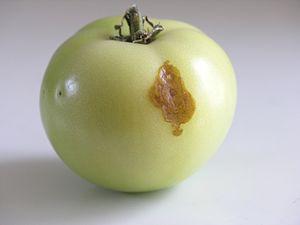
L'hygiène des aliments comporte l'ensemble des pratiques visant à ce que les aliments aliments mis sur le marché ne soient ni nocifs ni inacceptables pour la consommation en raison d'altérations par des micro-organismes sans caractère nocif. On dit par conséquent que l'hygiène a deux composantes, la sécurité et la salubrité. La sécurité des aliments est aussi appelée innocuité ou sécurité sanitaire des aliments. L'hygiène des aliments comprend un certain nombre de bonnes pratiques à suivre lors de manipulation des aliments dans le but de prévenir l'altération des aliments et les atteintes potentielles à la santé. En complément des bonnes pratiques d'hygiène, les industries alimentaires mettent en œuvre une approche méthodique pour la prévention des maladies infectieuses transmise par les aliments : le système HACCP.